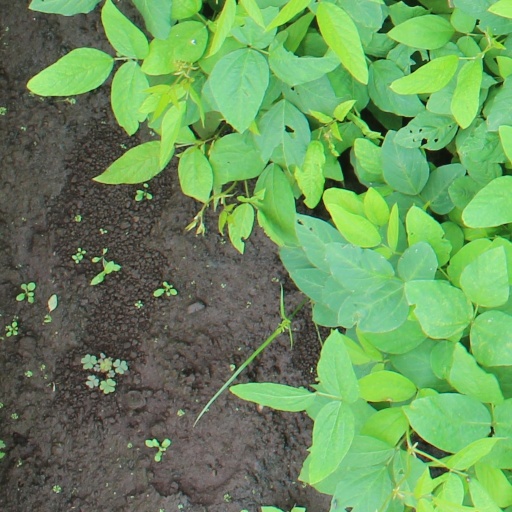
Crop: soybean